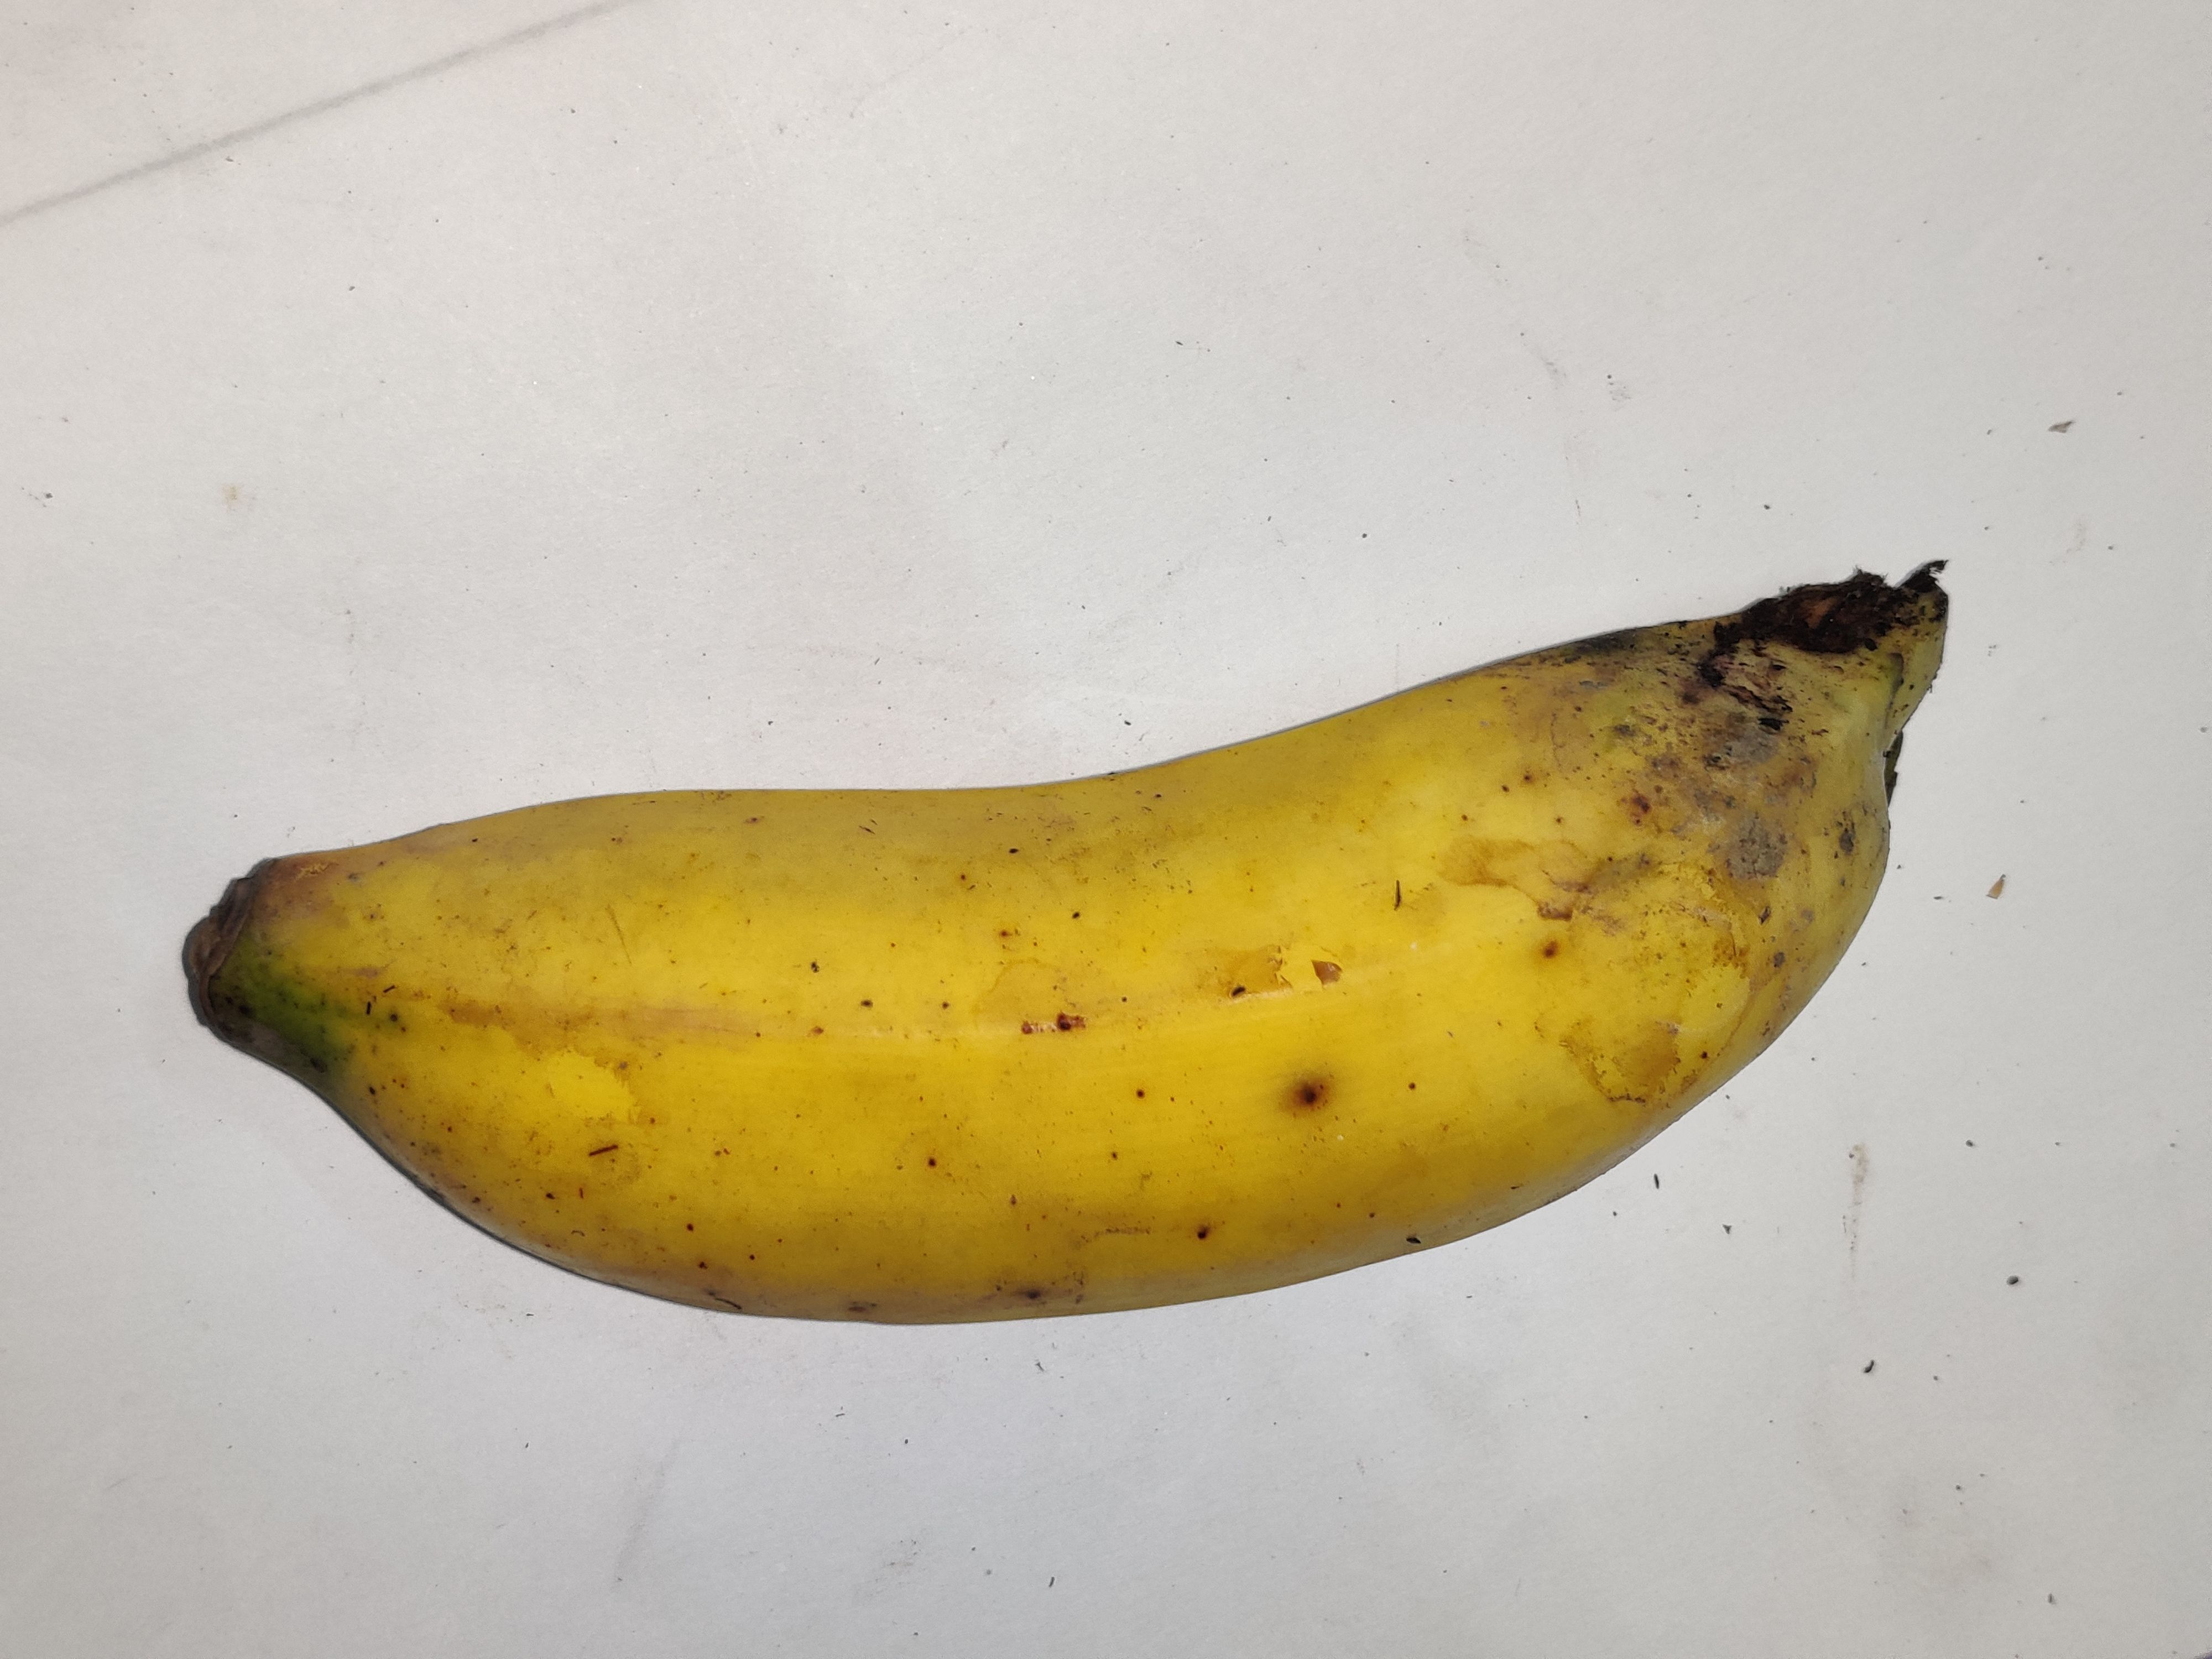
Fruit: banana
Grade: 2nd-grade